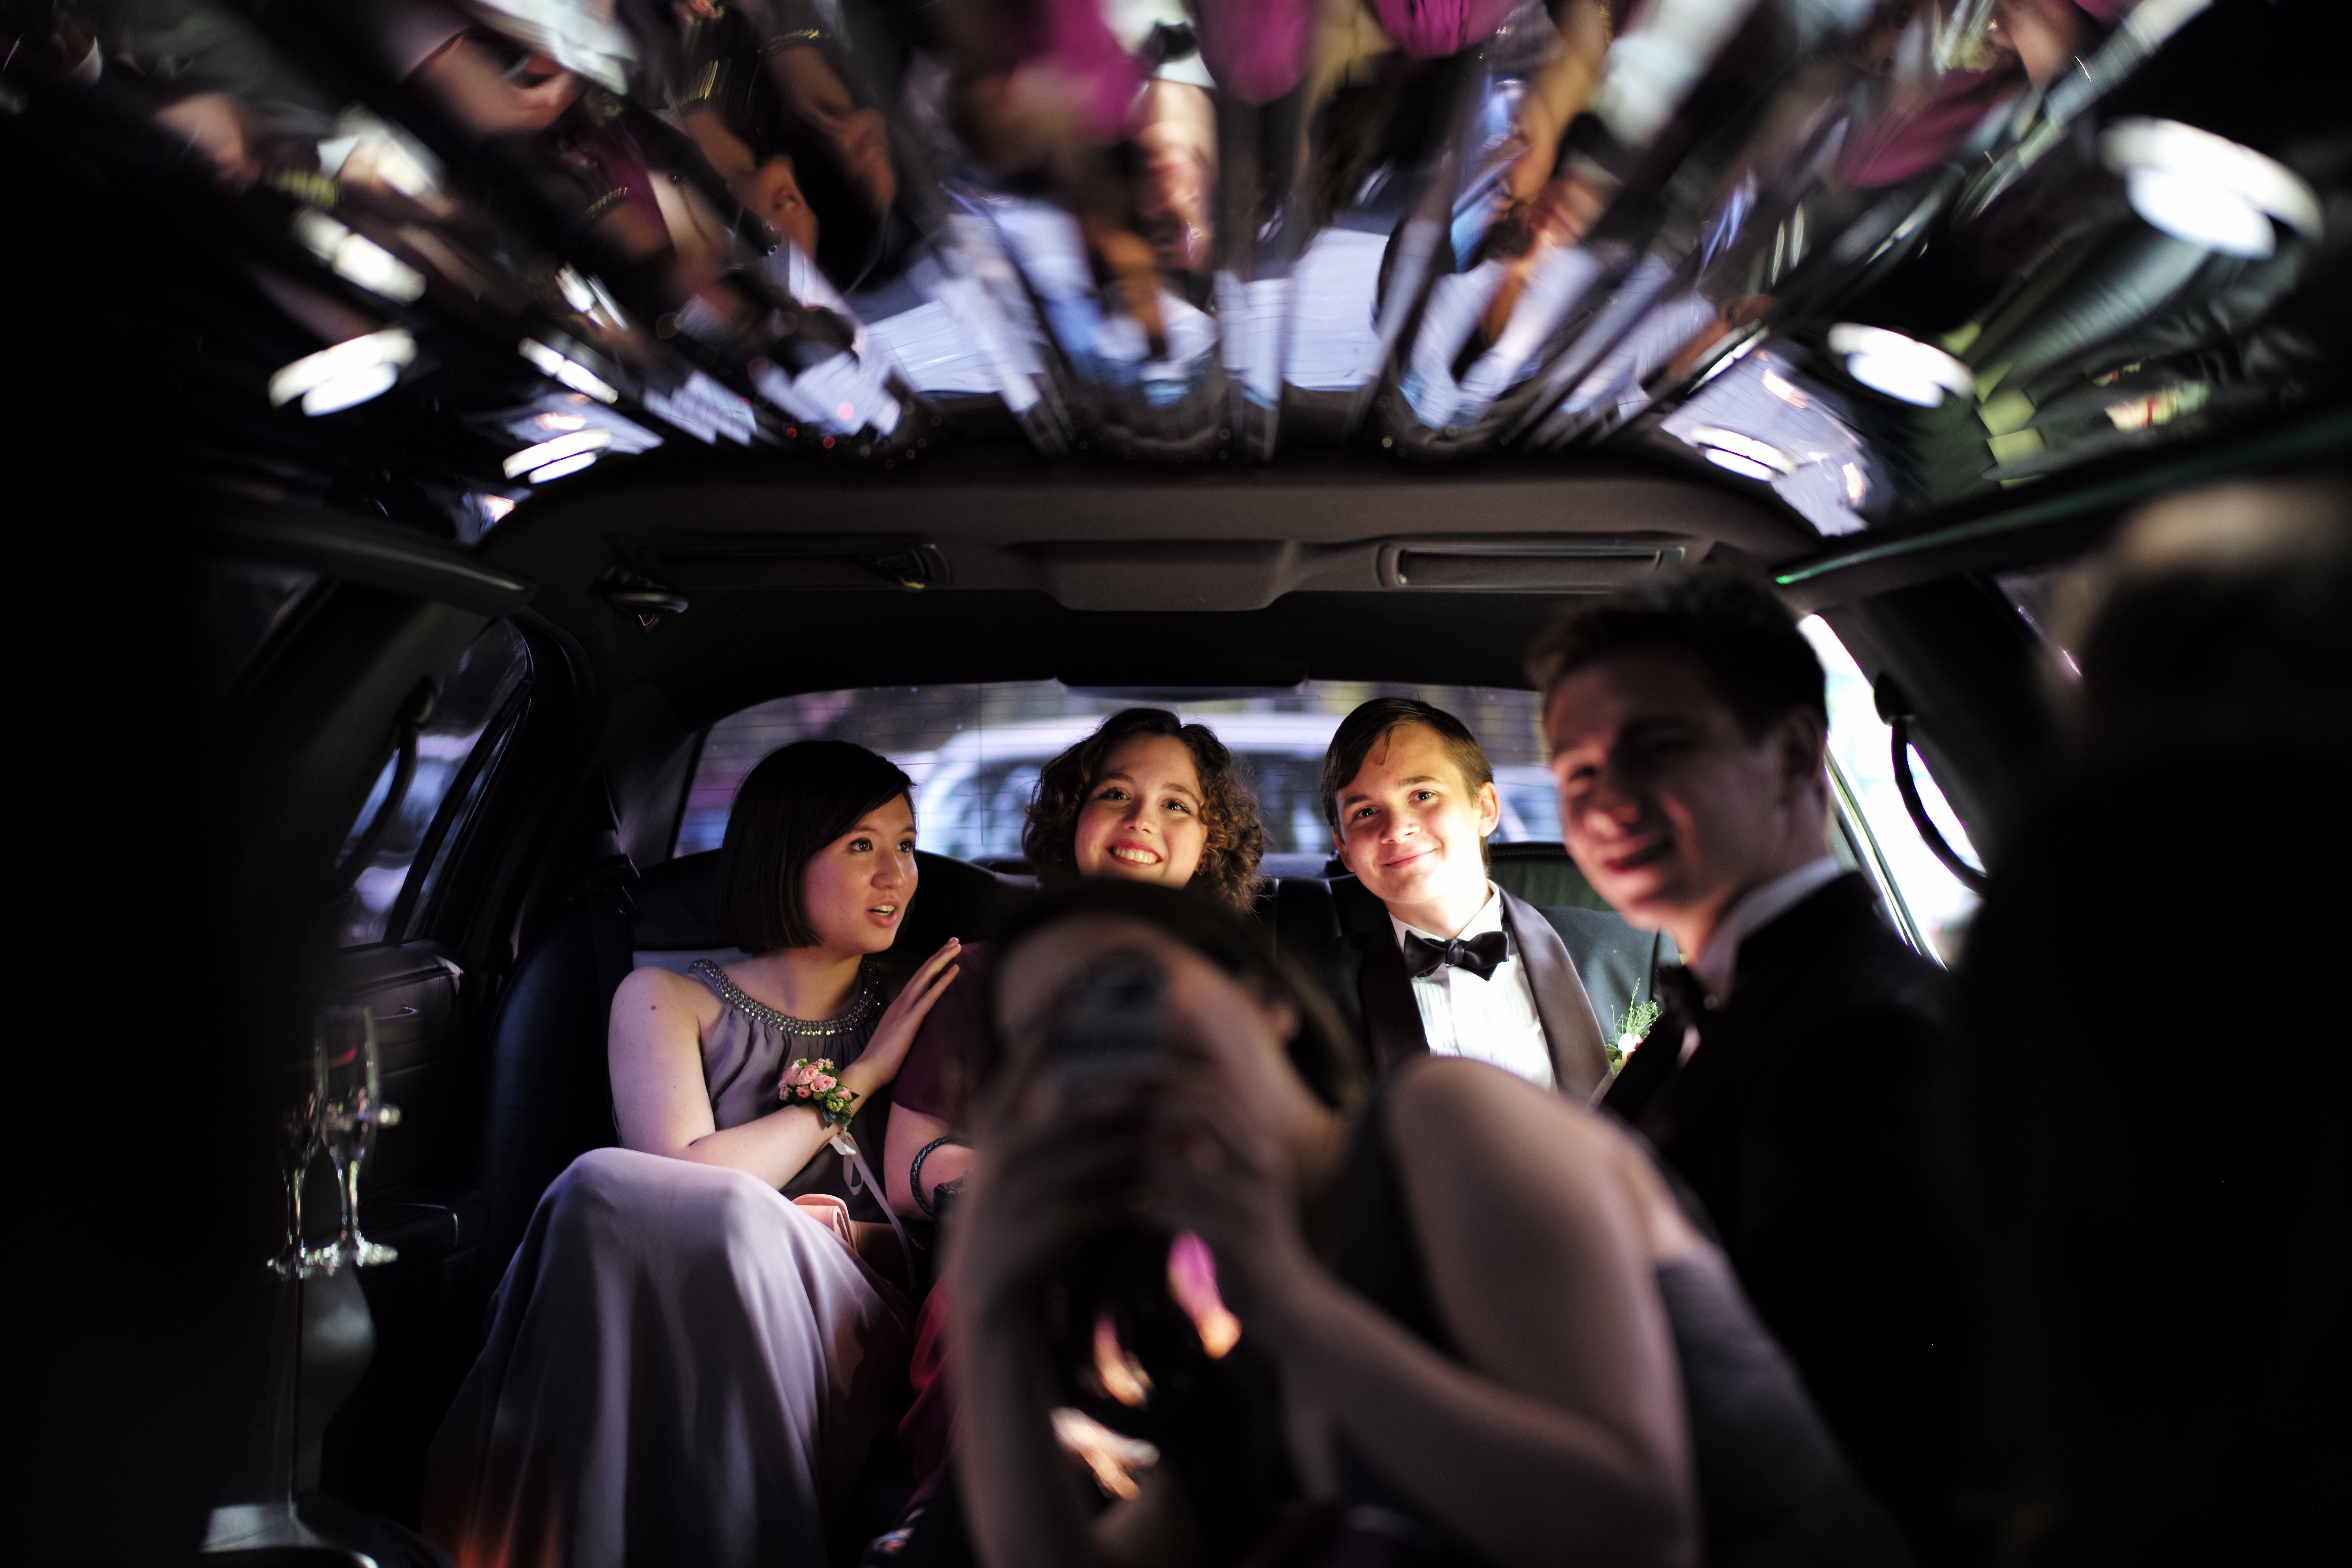
group, car, audience, europe, portrait, spring, vehicle, couple, garden, ash, 2014, holland, netherlands, m, 50mm, f14, party, highschool, leica, 240, summilux, wassenaar, prom, typ, nightclub, auto show, automobile make